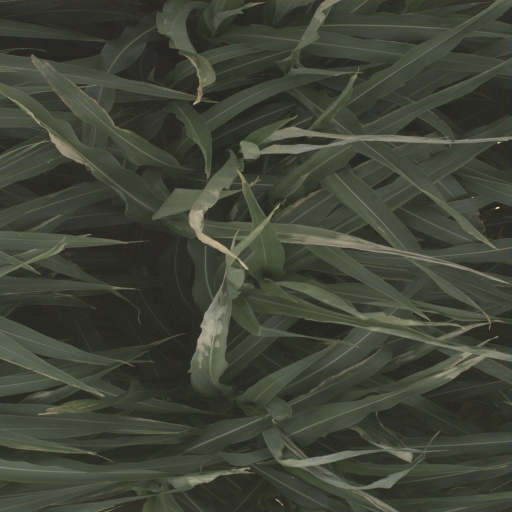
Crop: sorghum